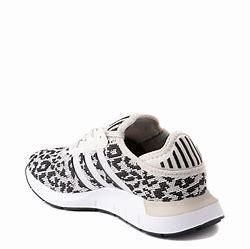
Brand: Adidas
Model: Swift Run X